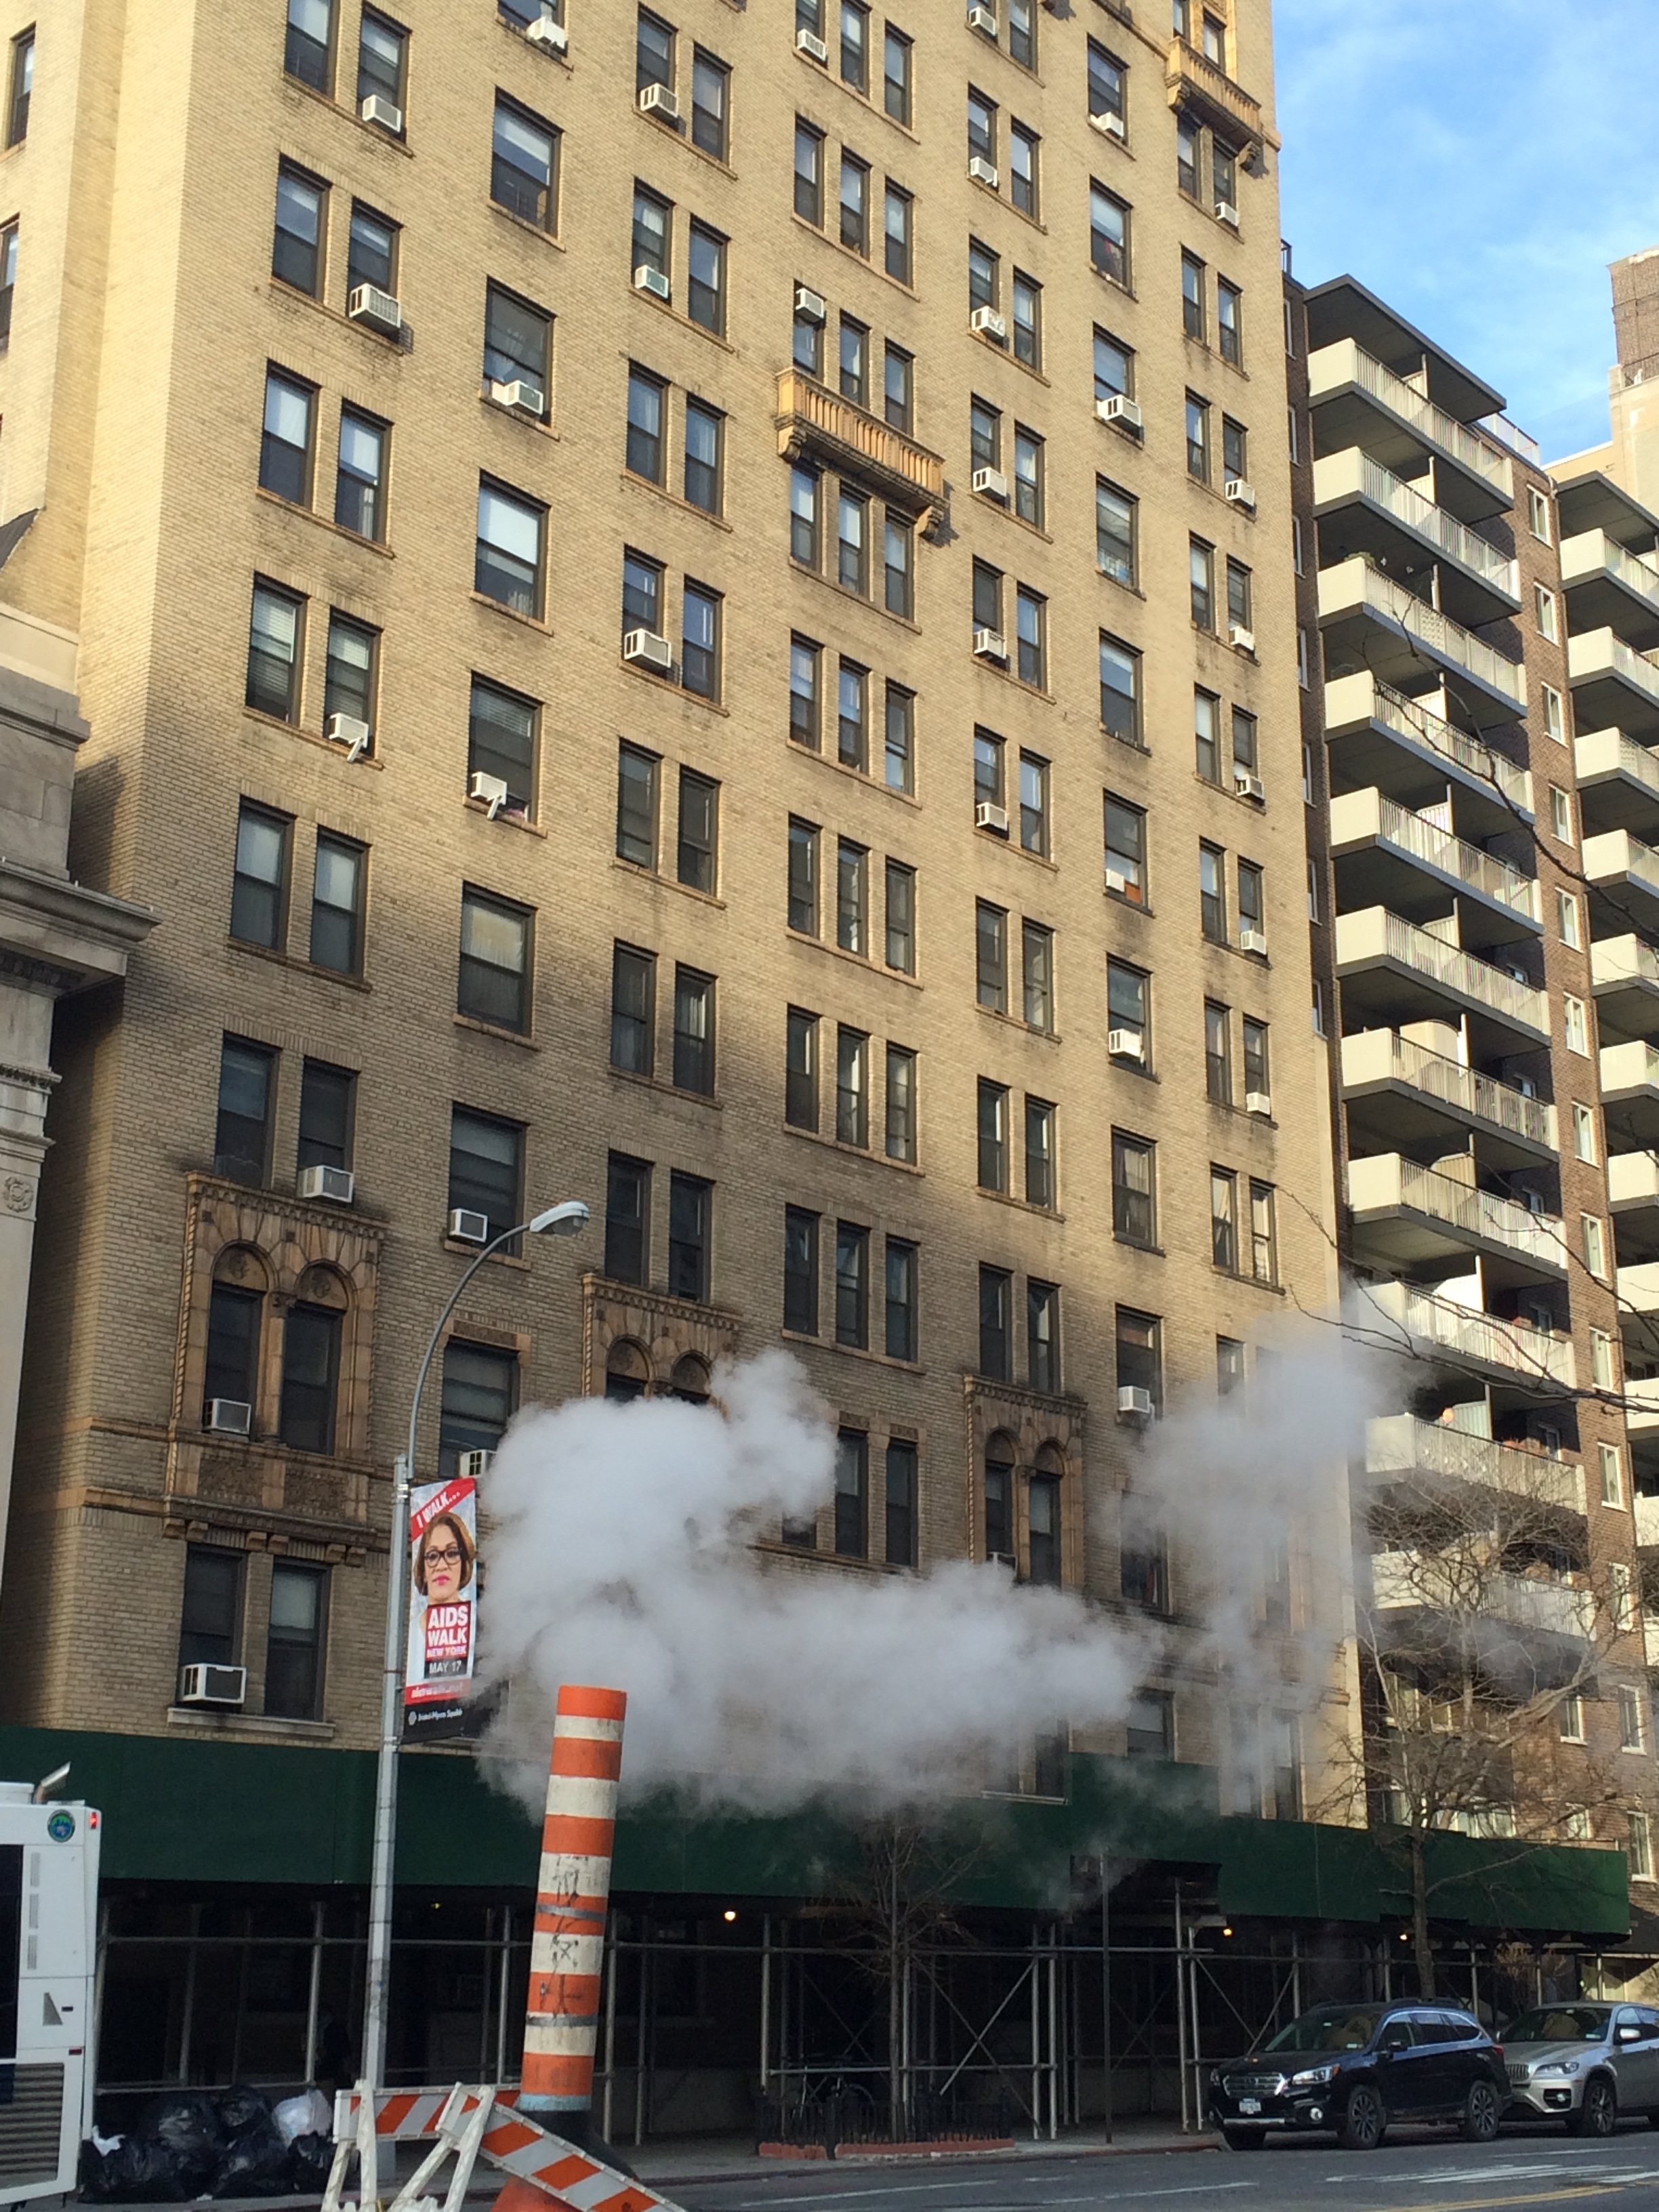
architecture, street, building, city, skyscraper, urban, new york, manhattan, downtown, construction, plaza, landmark, facade, tower block, united states, offices, condominium, neighbourhood, urban area, residential area